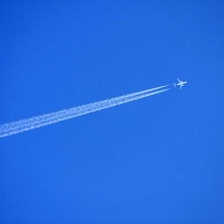
Cloud type: Contrail